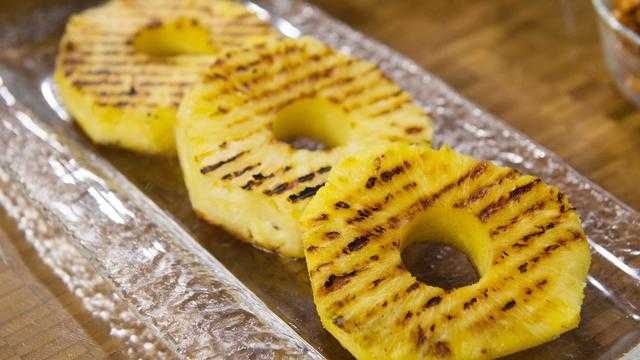
Label: Pineapple